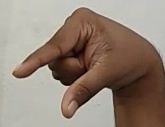
ASL sign: Q